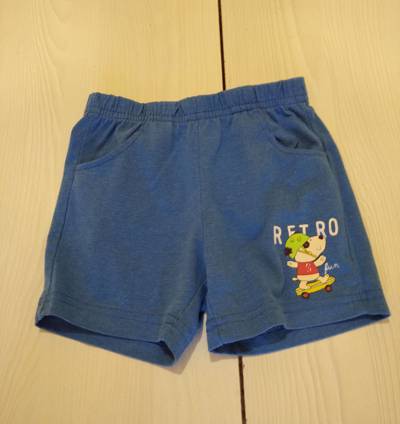
Waste category: clothes